Now with Alex Wagner

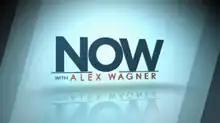
Title card

Now with Alex Wagner (stylized NOW) is a political opinion program on MSNBC presented by progressive host Alex Wagner. The show debuted on November 14, 2011, and aired on weekdays at noon ET. Starting on January 13, 2014, "Now" aired at 4 P.M. due to the resignation of former MSNBC host Martin Bashir.